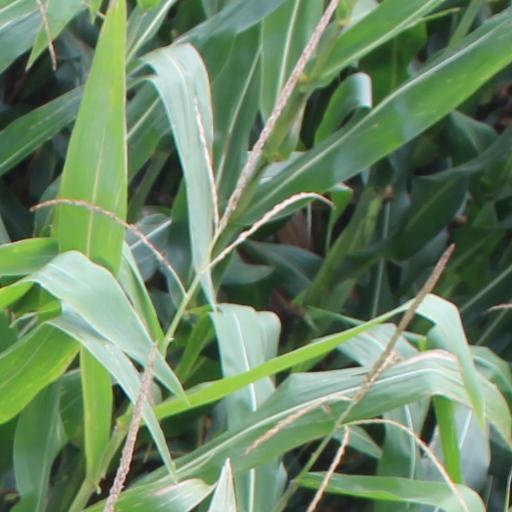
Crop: maize; corn